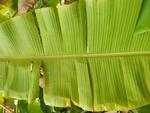
Label: xamthomonas